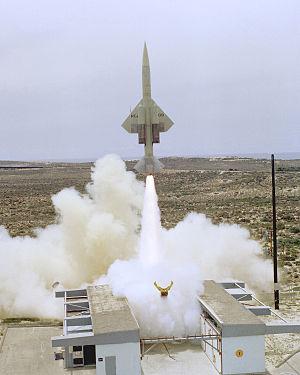
Le Boeing CIM-10 Bomarc fut un programme de missile sol-air conjoint entre les États-Unis et le Canada afin de se protéger d'une éventuelle attaque de bombardiers de l'URSS.